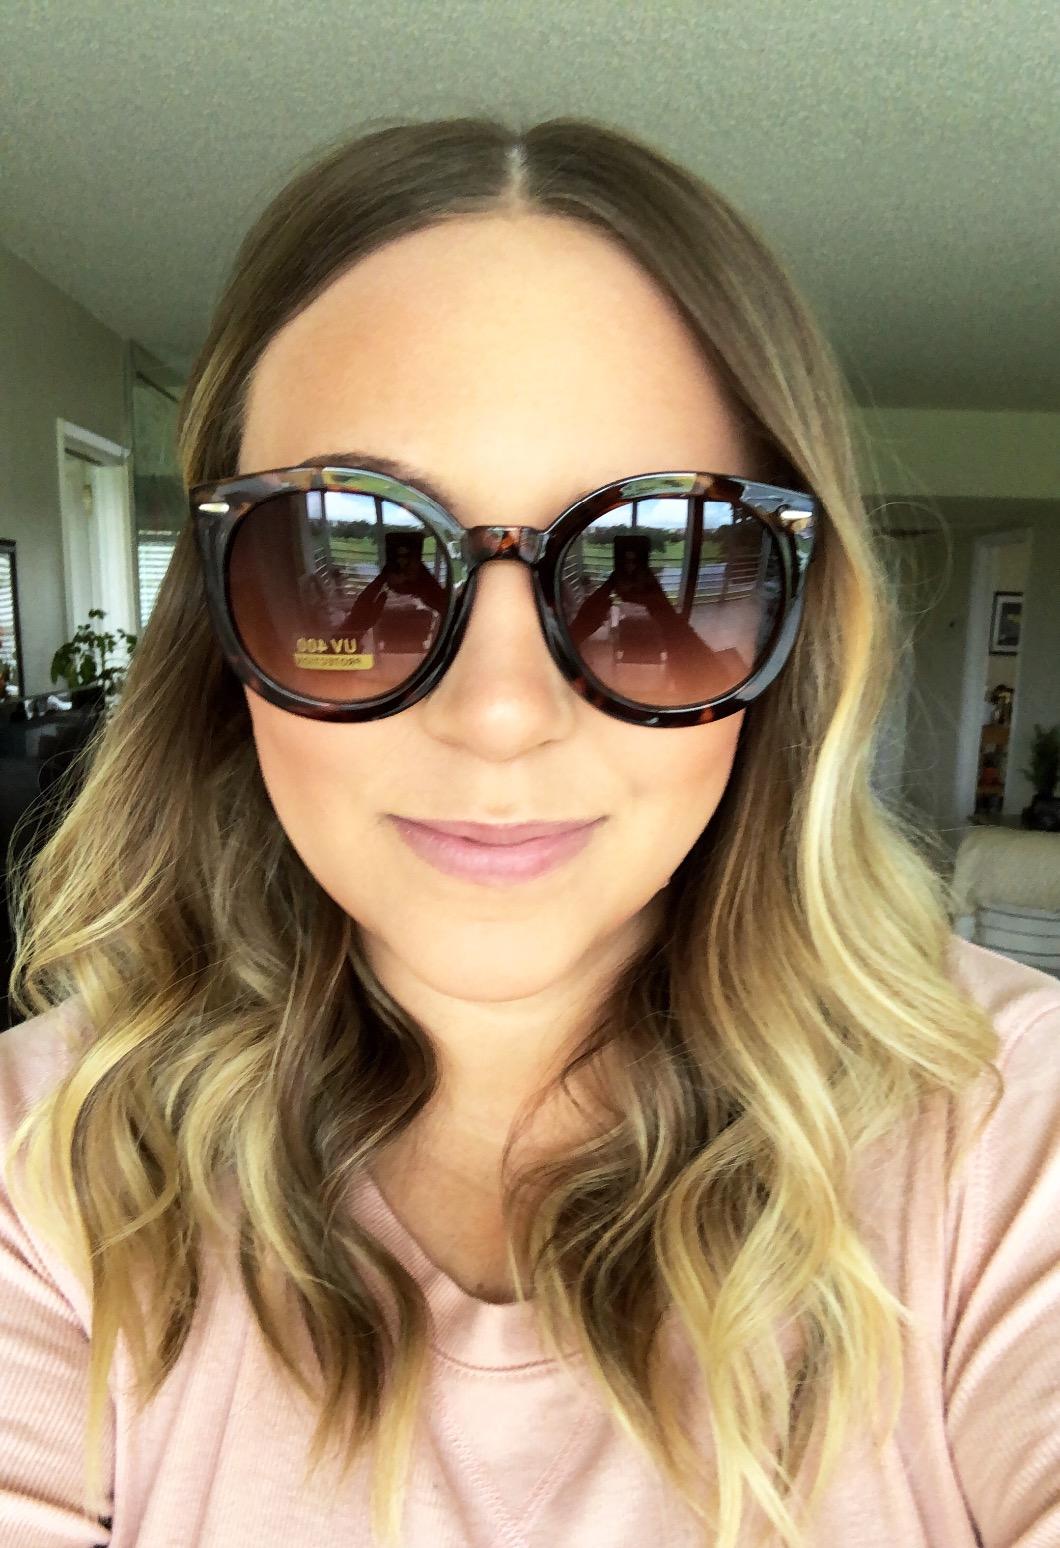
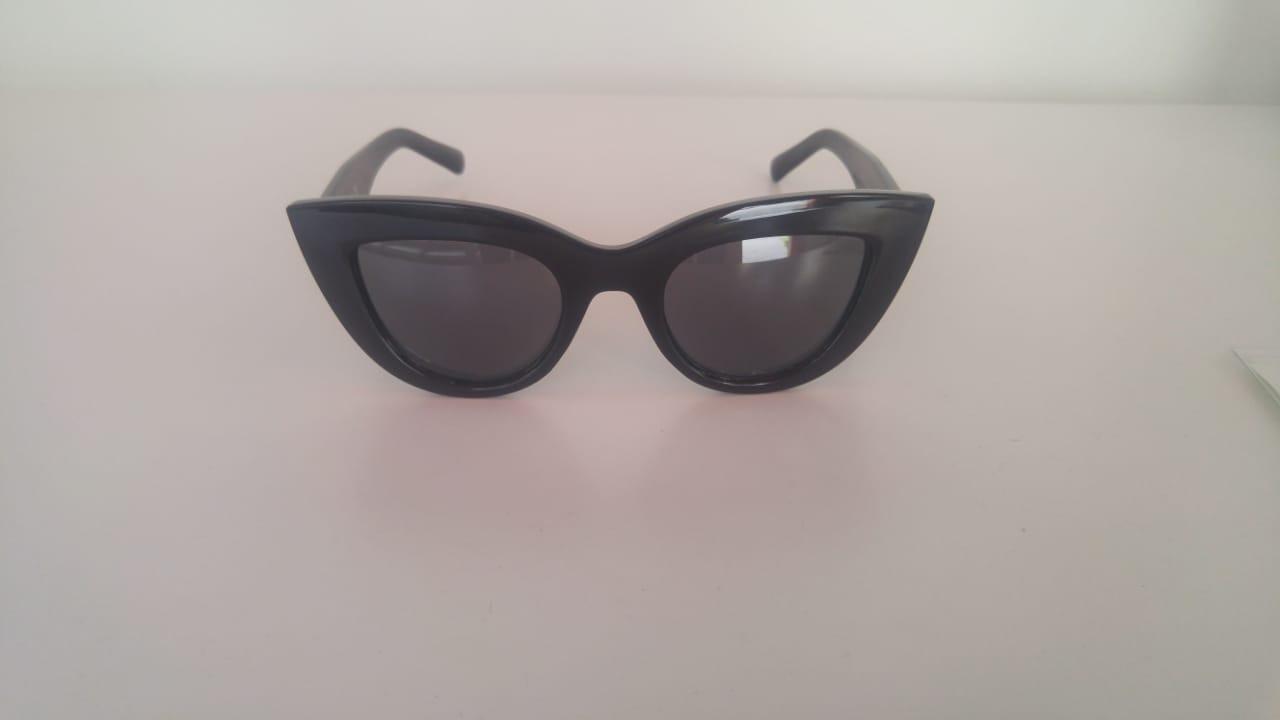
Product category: accessories_sunglasses
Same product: no